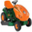
Label: lawn_mower